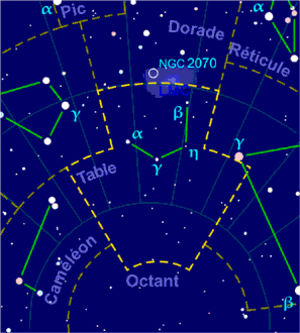
Carte pour la constellation Table Produite à l'aide du logiciel PP3
La Table est une constellation de l'hémisphère sud, peu lumineuse. Elle découpe un pan de ciel quasiment vide d'étoiles et d'objets célestes. Elle est de plus impossible à observer au nord de l'équateur.
La liste des constellations astronomiques est présentée dans le tableau ci-dessous. Elles sont au nombre de 88 en 1930, d’après le travail d’Eugène Delporte ou de 89 si on se réfère au nombre actuel en fonction du site web de l’Union astronomique internationale. Parmi ce nombre de 89 constellations officielles, il est à noter que la constellation Navire Argo a été divisée en 3, ce qui ramènerait le nombre officiel de constellations complètes à 87 mais la constellation Serpens étant divisée par 2 parties, c'est la deuxième partie de Serpens qui est comptabilisée pour retomber sur 88.